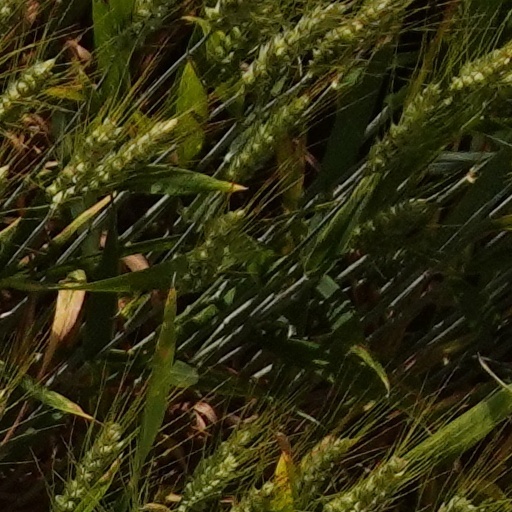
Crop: wheat